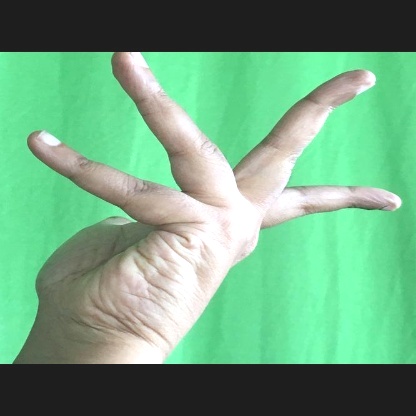
Mudra: Alapadmam